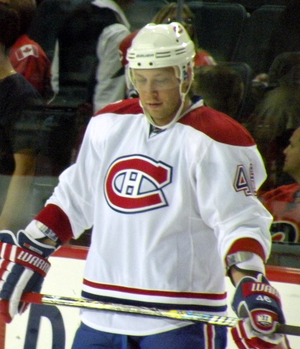
Andreï Alehavitch Kastsitsyne - en biélorusse: Андрэй Але́гавіч Касьціцын - ou Andreï Olegovitch Kostitsyne - du russe : Андрей Олегович Костицын et en anglais : Andrei Kostitsyn - est un joueur professionnel biélorusse de hockey sur glace.